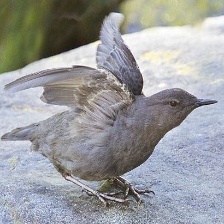
Species: AMERICAN DIPPER
Scientific name: CINCLUS MEXICANUS